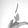
ASL letter: L